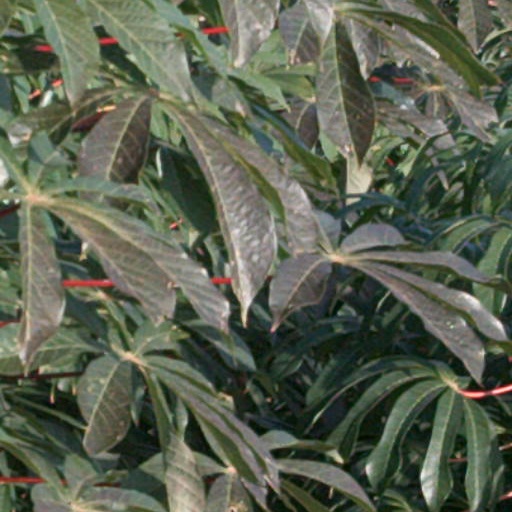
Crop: cassava